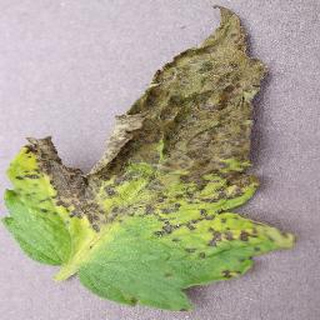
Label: tomato_septoria_leaf_spot